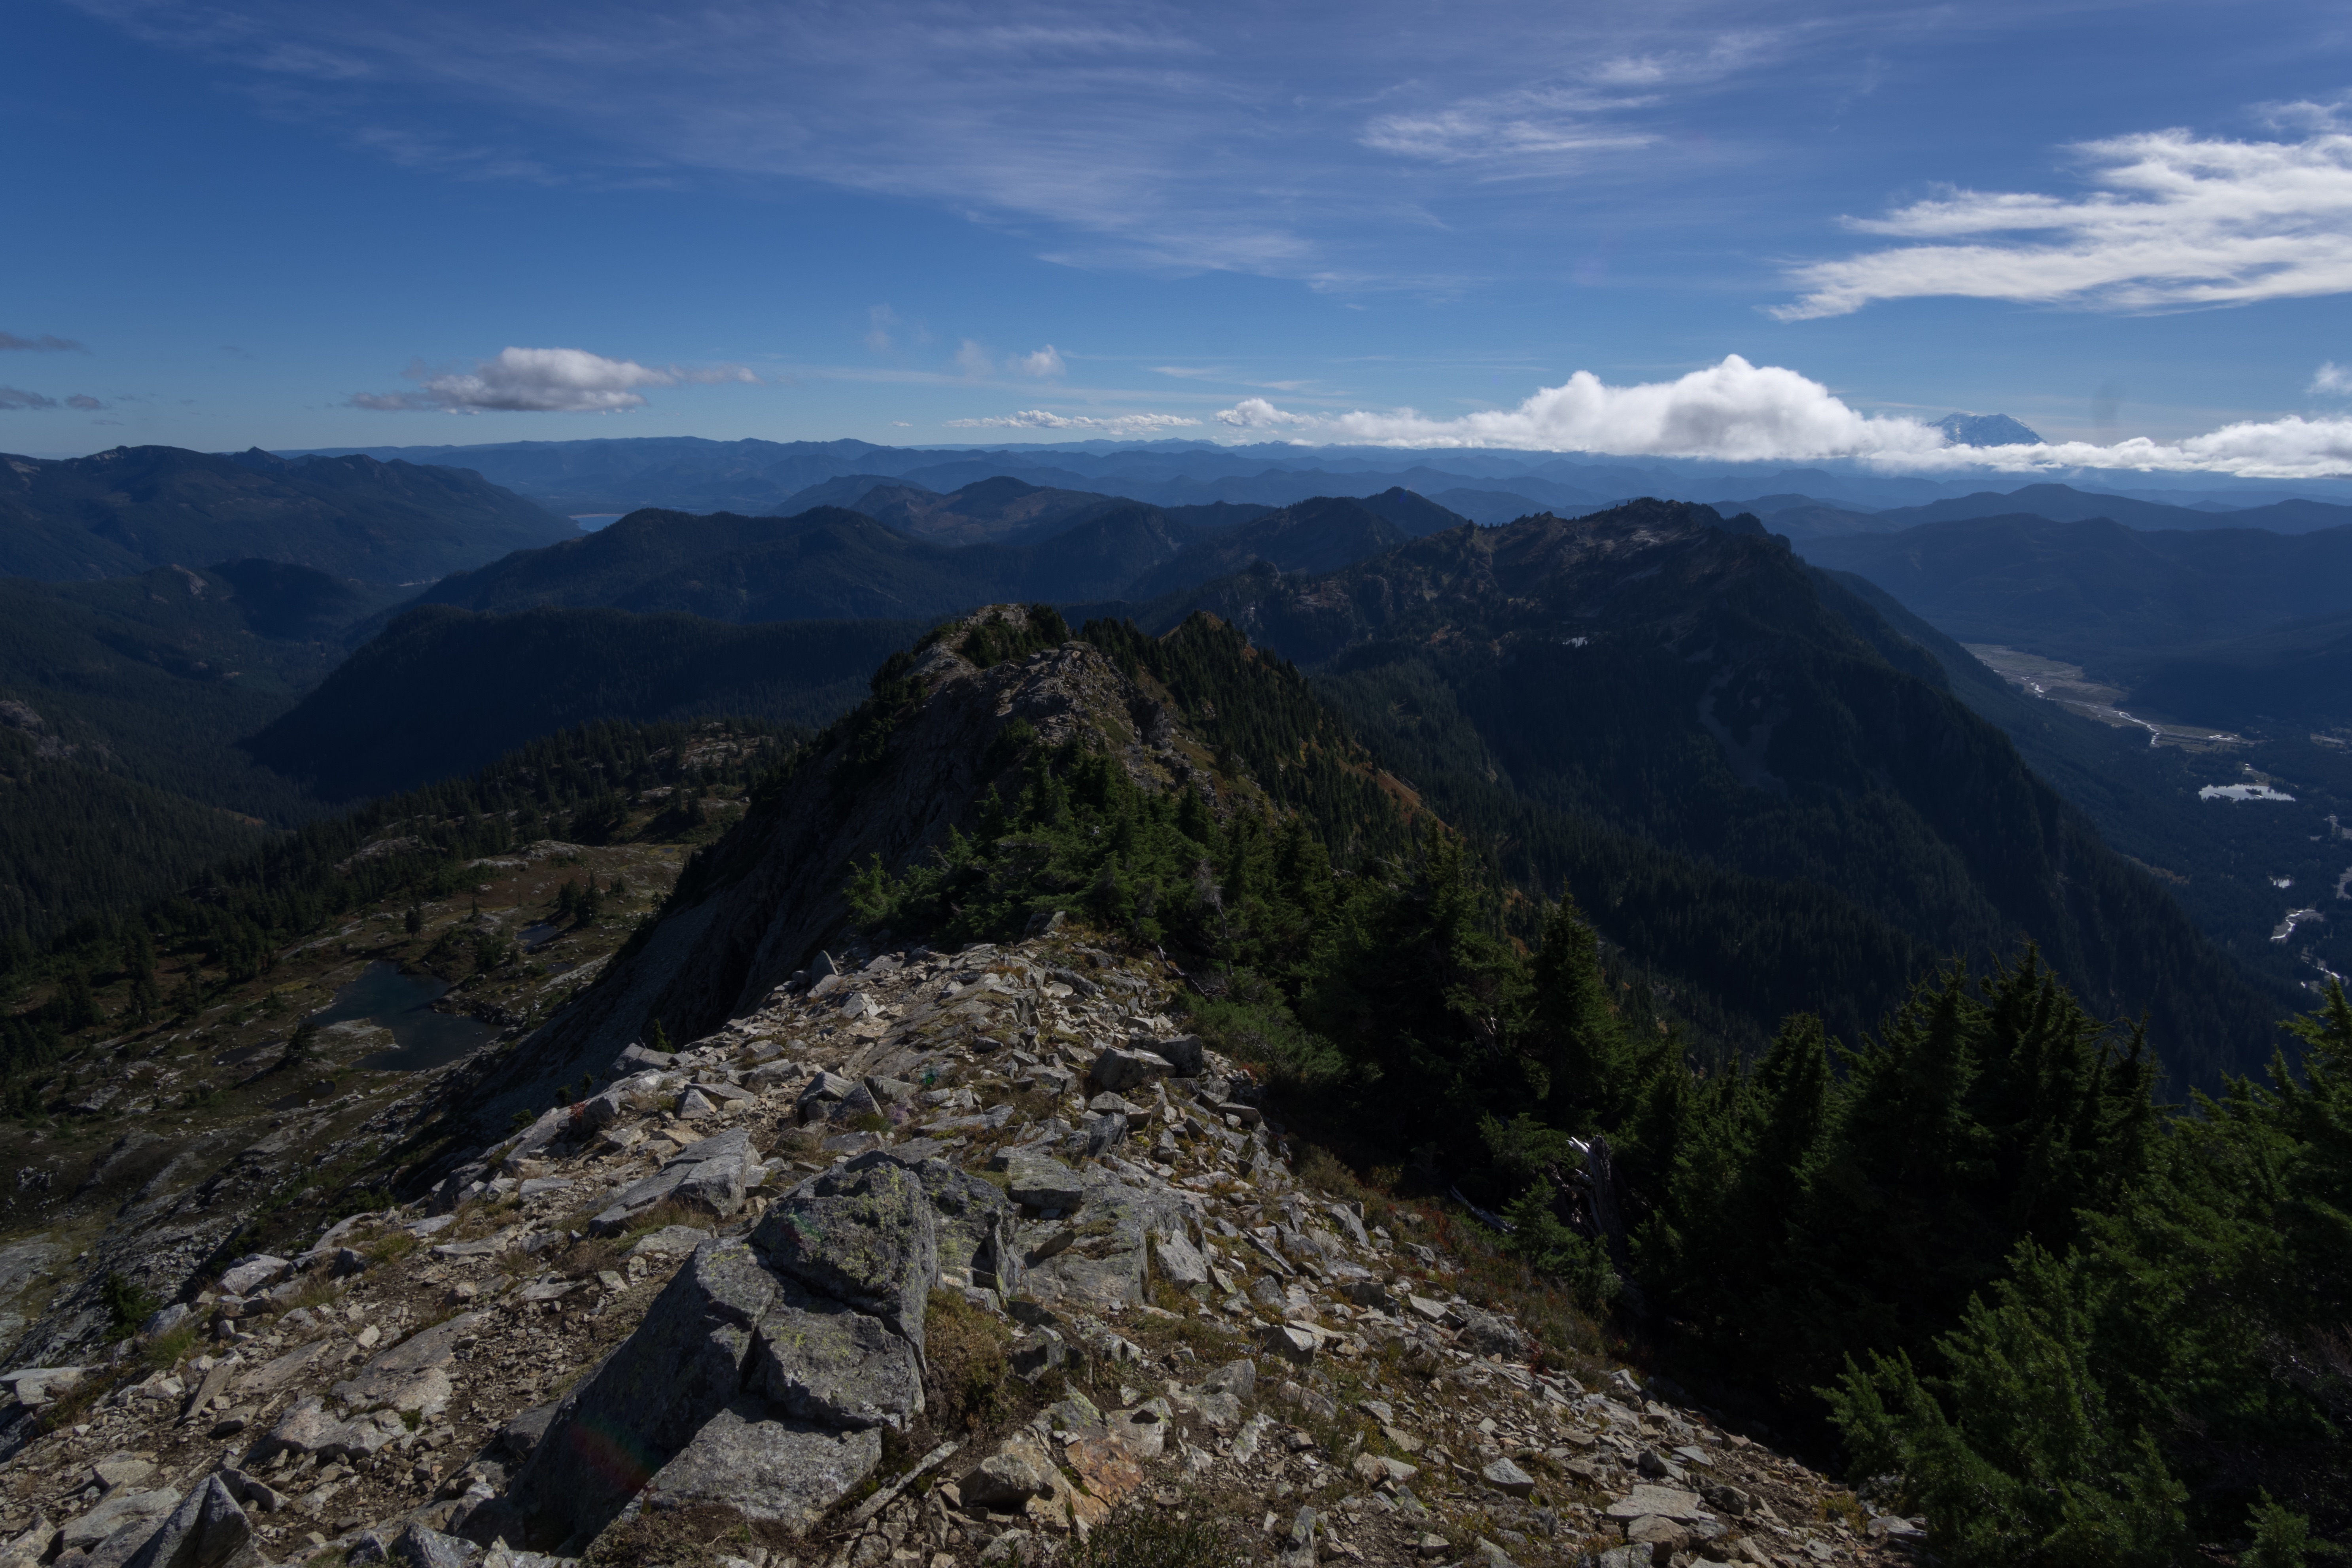
wilderness, walking, mountain, hiking, trail, hill, adventure, mountain range, ridge, summit, mountaineering, sports, alps, backpacking, plateau, fell, landform, mountain pass, geographical feature, mountainous landforms